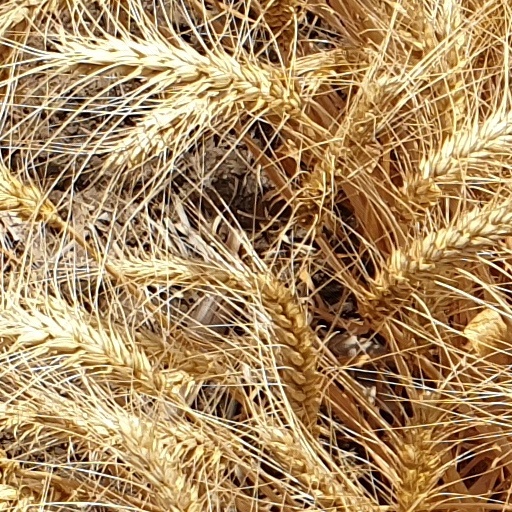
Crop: wheat